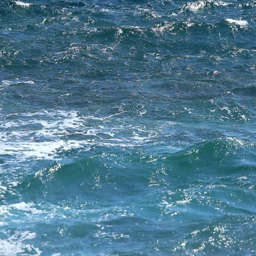
blue sea on the windy day